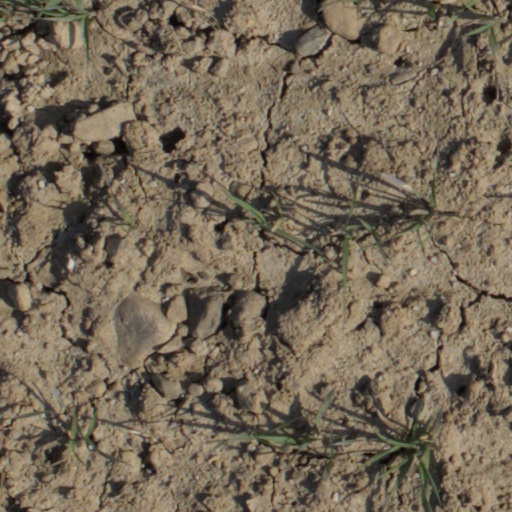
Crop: wheat